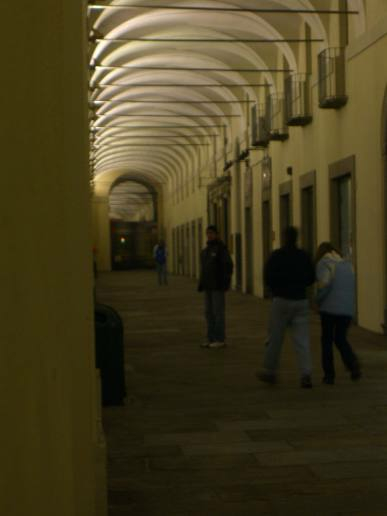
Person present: Yes